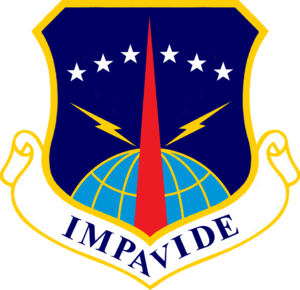
La Francis E. Warren Air Force Base est une base militaire de l’United States Air Force située environ 5 km à l'ouest de Cheyenne. C'est une des trois bases de missiles stratégiques des États-Unis en service au début du XXIᵉ siècle. Elle a été nommée en l'honneur de Francis E. Warren.
L'USAF Space Command était la force spatiale des États-Unis de 1982 à 2019.
Le 90th Missile Wing est une unité équipé de missiles balistique intercontinental appartenant jusqu'en septembre 2009 à l'Air Force Space Command puis à partir de cette au Global Strike Command de l'United States Air Force basée à Francis E. Warren Air Force Base dans le Wyoming.